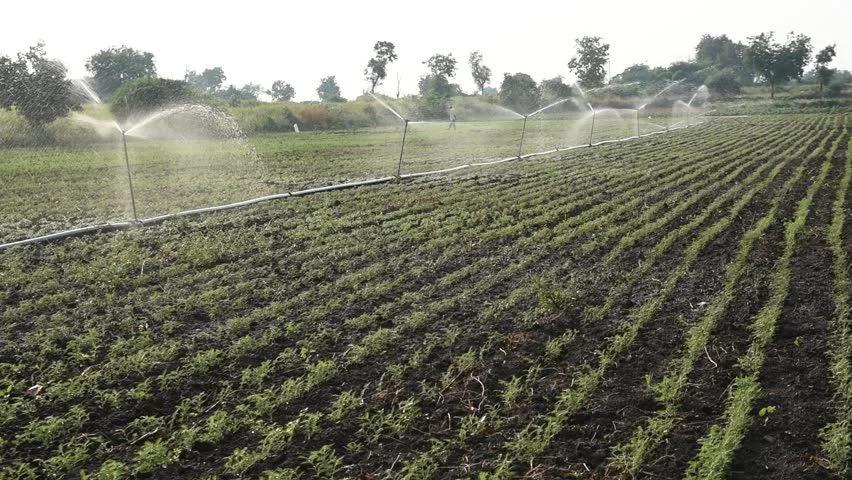
Katika shamba kubwa la mimea mifumo ya umwagiliaji ya kisasa inapuliza maji kwa ustadi juu ya safu za mazao, ikihakikisha shamba linastawi katikati ya mandhari ya miti ya kijani.